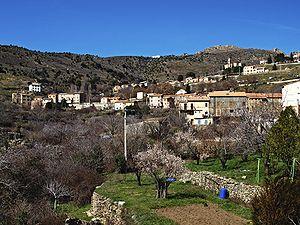
Corscia est une commune française située dans la circonscription départementale de la Haute-Corse et le territoire de la collectivité de Corse. Le village appartient à la piève de Niolo.